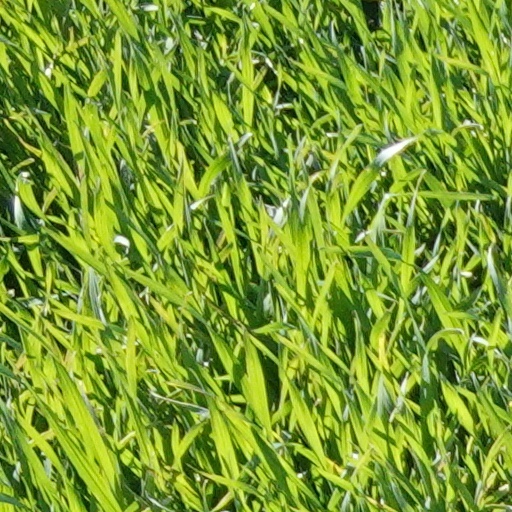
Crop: wheat